Devolution

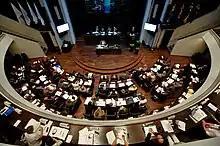
The Parliament of Åland

Devolution is the statutory delegation of powers from the central government of a sovereign state to govern at a subnational level, such as a regional or local level. It is a form of administrative decentralization. Devolved territories have the power to make legislation relevant to the area, thus granting them a higher level of autonomy.